List of birds of Honduras

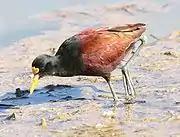
Northern jacana

Order: CharadriiformesFamily: Haematopodidae